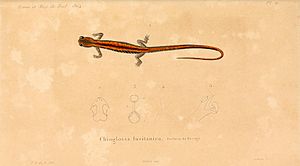
Gulstribet salamander / Udseende
Gulstribet salamander er en padde i familien egentlige salamandre som lever i Nordportugal og Nordvestspanien.